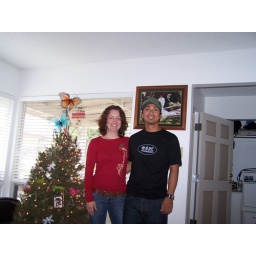
Lawrence and I in front of the Christmas tree over at Norma's house